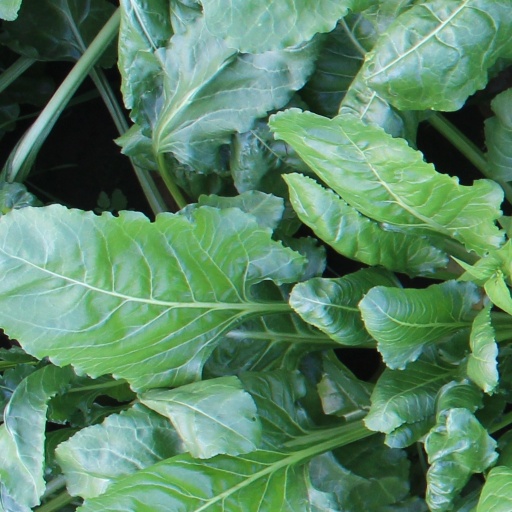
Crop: sugar beet